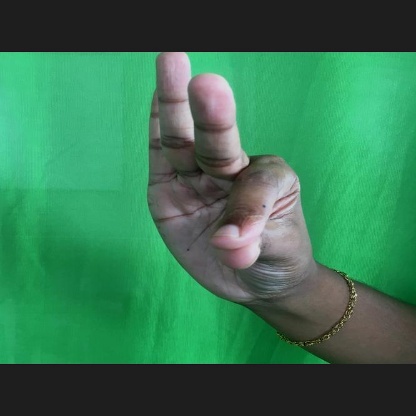
Mudra: Hamsasyam